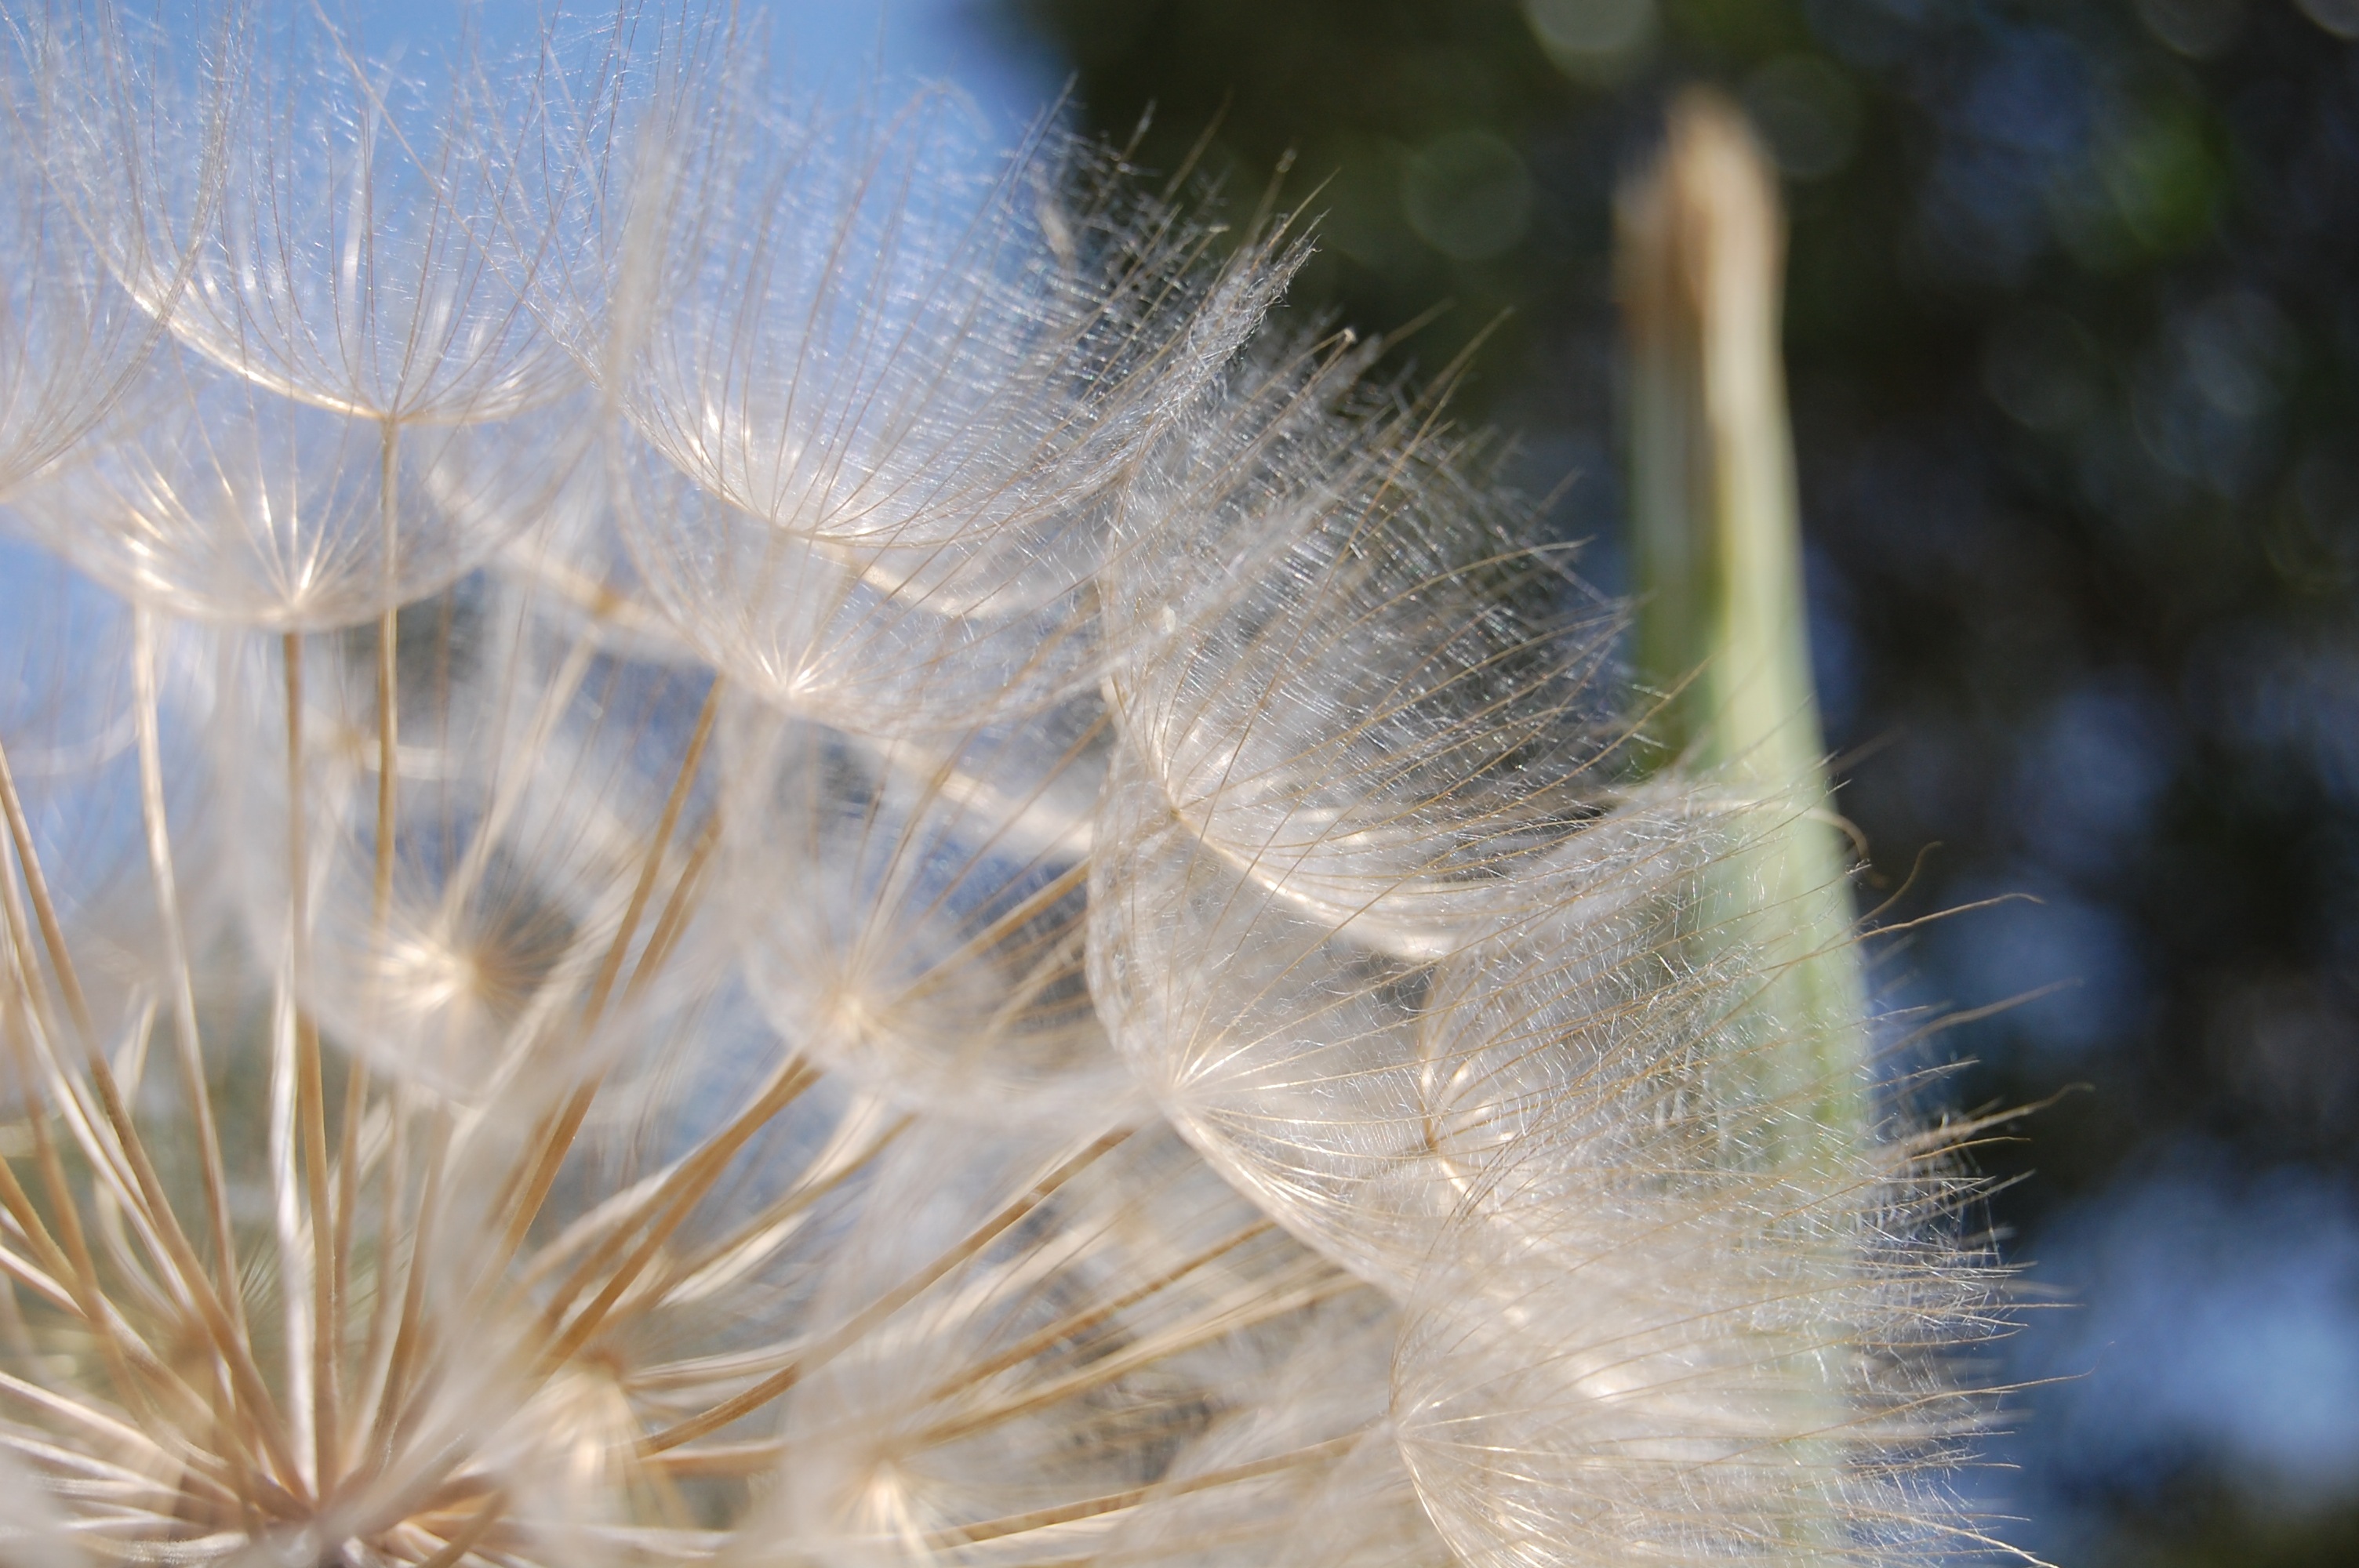
water, nature, grass, branch, plant, photography, sunlight, leaf, flower, bloom, frost, pollen, flora, material, wild flower, plants, invertebrate, flowers, close up, wildflowers, spring flowers, macro photography, flowering plant, faye, grass family, plant stem, land plant, thorns spines and prickles